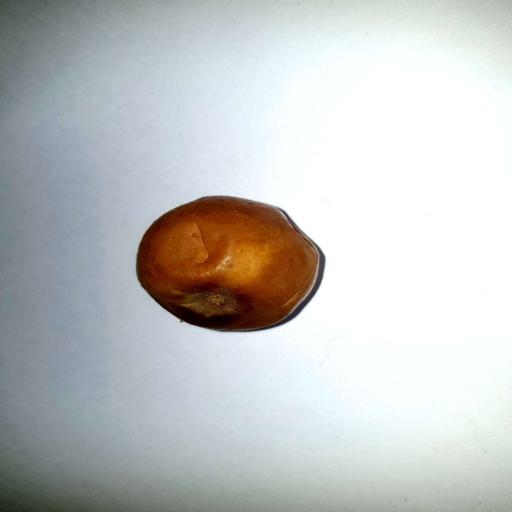
Label: bruised